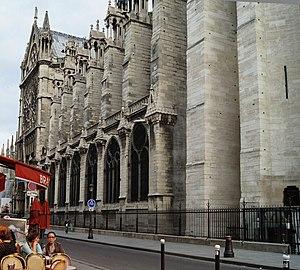
La cathédrale Notre-Dame de Paris, communément appelée Notre-Dame, est l'un des monuments les plus emblématiques de Paris et de la France. Elle est située sur l'île de la Cité et est un lieu de culte catholique, siège de l'archidiocèse de Paris, dédiée à la Vierge Marie.